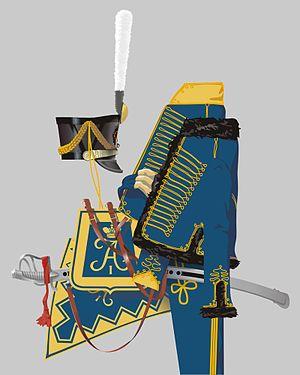
Dolman, pelisse, ceinture écharpe, culotte, shako (ici du modèle 1812), schabraque, sabretache et